Yeomen of the Guard

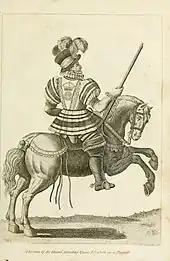
Yeoman of the Guard of the reign of Queen Elizabeth I

Henry VIII was ostentatious, and enjoyed impressing foreign dignitaries. Hewerdine quotes the impression made on the Venetian ambassador by his visit to Henry VIII at Richmond Palace in 1515: